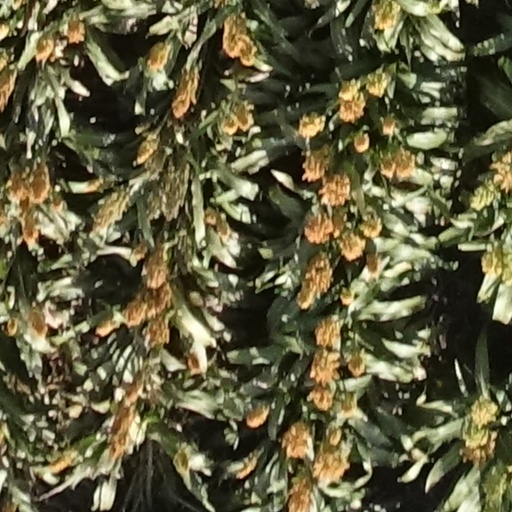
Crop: sorghum